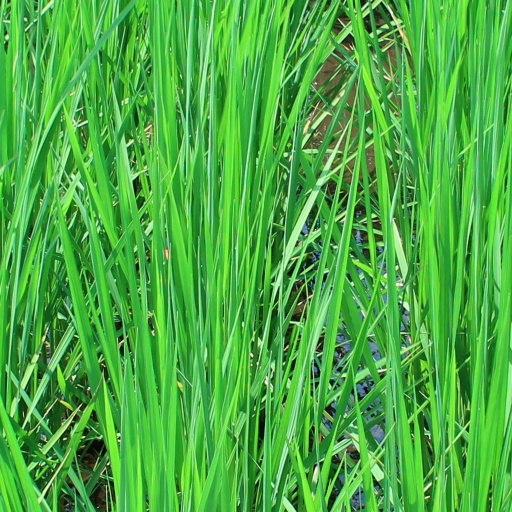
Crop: rice